Kindergarten

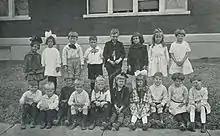
1921 kindergarten class at the East Texas State Normal College Training School

Early childhood education begins at home, and there are numerous books and television shows aimed at helping mothers and fathers of preschool children to educate their children and to parent more effectively. Much of the home training is devoted to teaching manners, social skills, and structured play, although verbal and number skills are also popular themes. Parents are strongly committed to early education and frequently enroll their children in preschools. Kindergartens, predominantly staffed by young female junior college graduates, are supervised by the Ministry of Education but are not part of the official education system. In addition to kindergartens, there exists a well-developed system of government-supervised nursery schools, supervised by the Ministry of Labor. Whereas kindergartens follow educational aims, nursery schools are predominantly concerned with providing care for infants and toddlers. Together, these two kinds of institutions enroll 86% at age three and 99% at age five prior to their entrance into the formal system at first grade. The Ministry of Education's 1990 Course of Study for Preschools, which applies to both kinds of institutions, covers such areas as human relationships, health, environment, language, and expression. Starting from March 2008 the new revision of curriculum guidelines for kindergartens as well as for preschools came into effect.